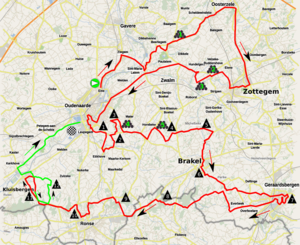
La 14ᵉ édition du Tour des Flandres féminin a lieu le 2 avril 2017. C'est la cinquième épreuve de l'UCI World Tour féminin 2017. Elle est remportée par l'Américaine Coryn Rivera.